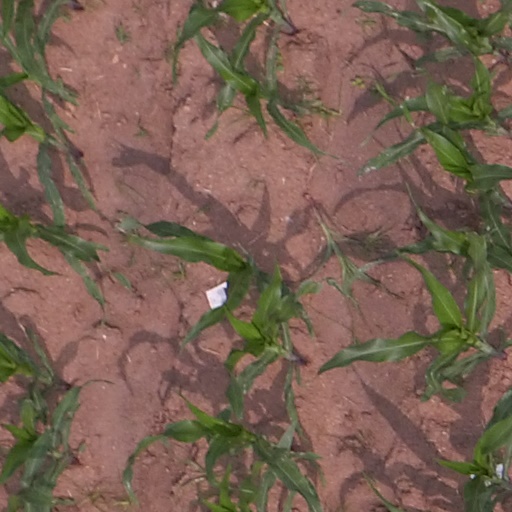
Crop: maize; corn